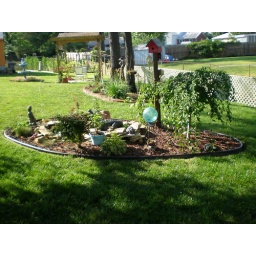
flower bed in my father's backyard.